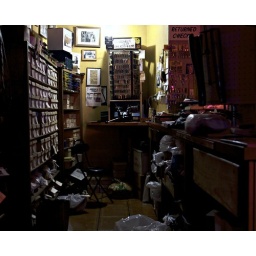
An old shoe repair shop in Burbank, CAI held my lens against the shop's window to keep the camera steady